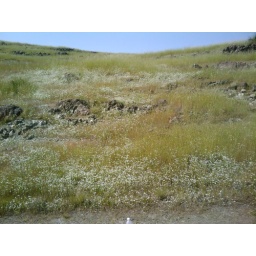
Another field of wild flowers above the trail. White this time.